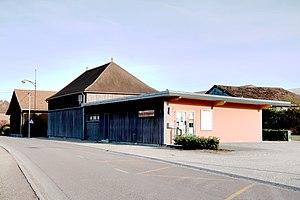
Balignicourt, mairie
Balignicourt est une commune française, située dans le département de l'Aube en région Grand Est.